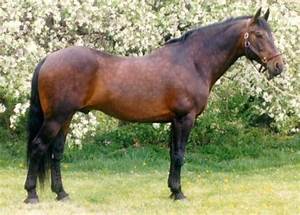
Label: cavallo